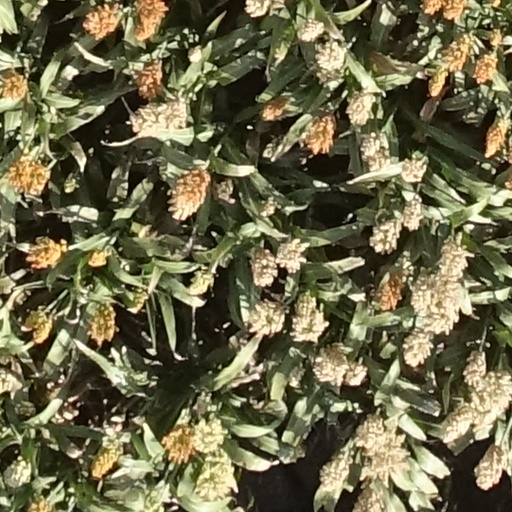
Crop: sorghum